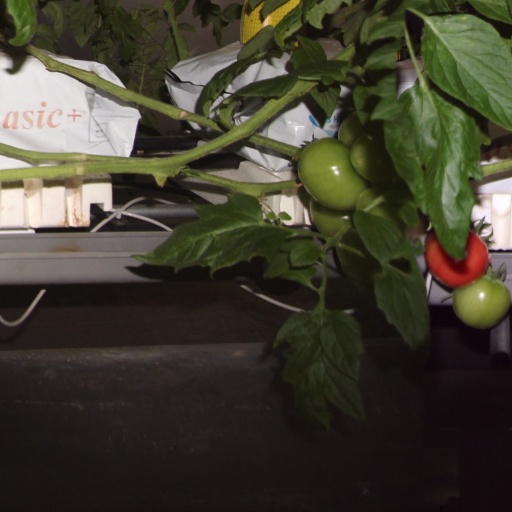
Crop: tomato